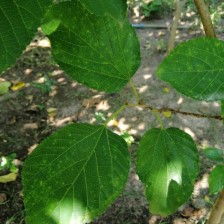
Variety: WhiteKing